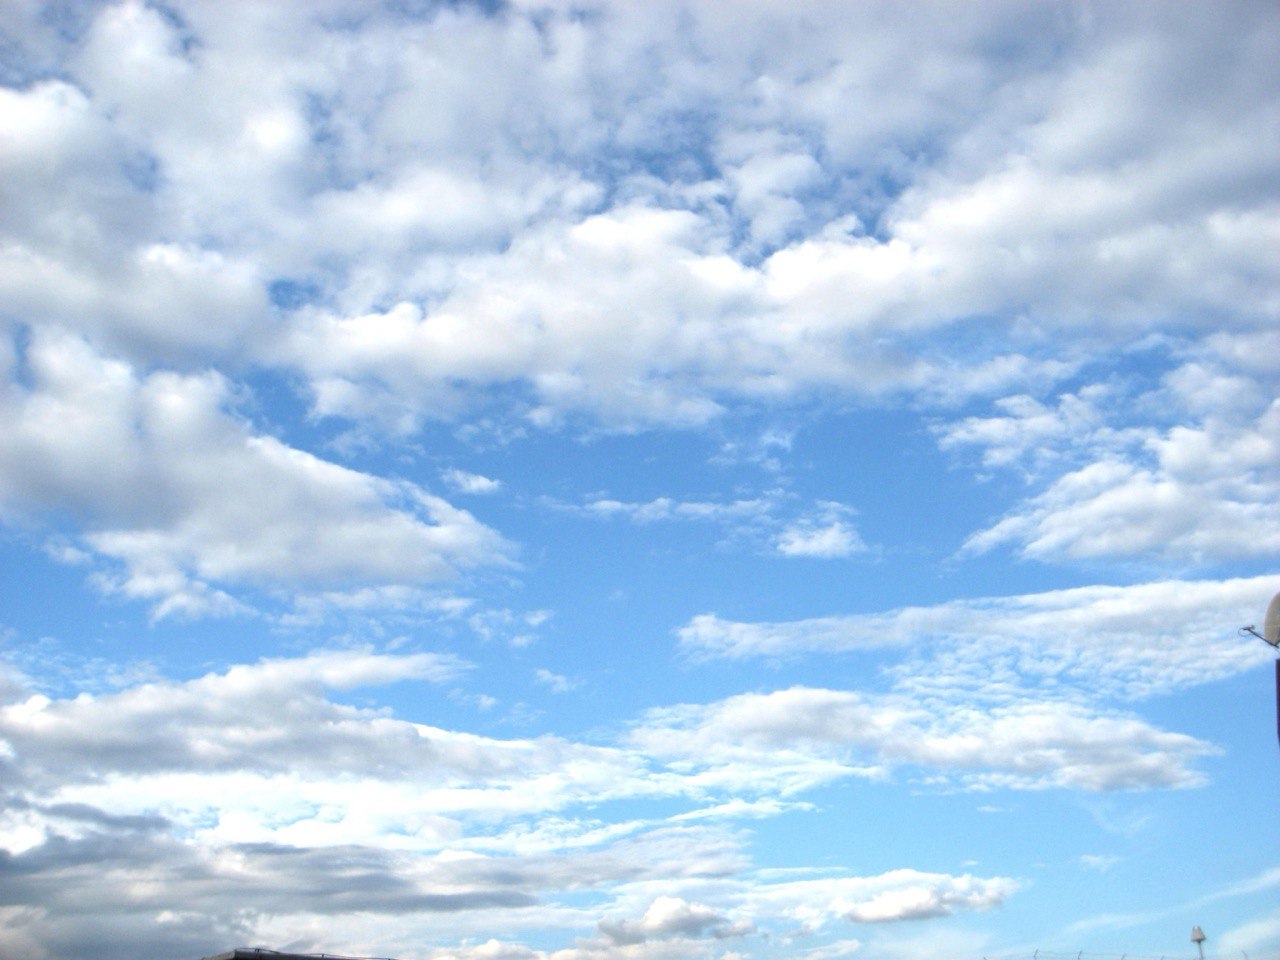
Cloud type: Stratocumulus